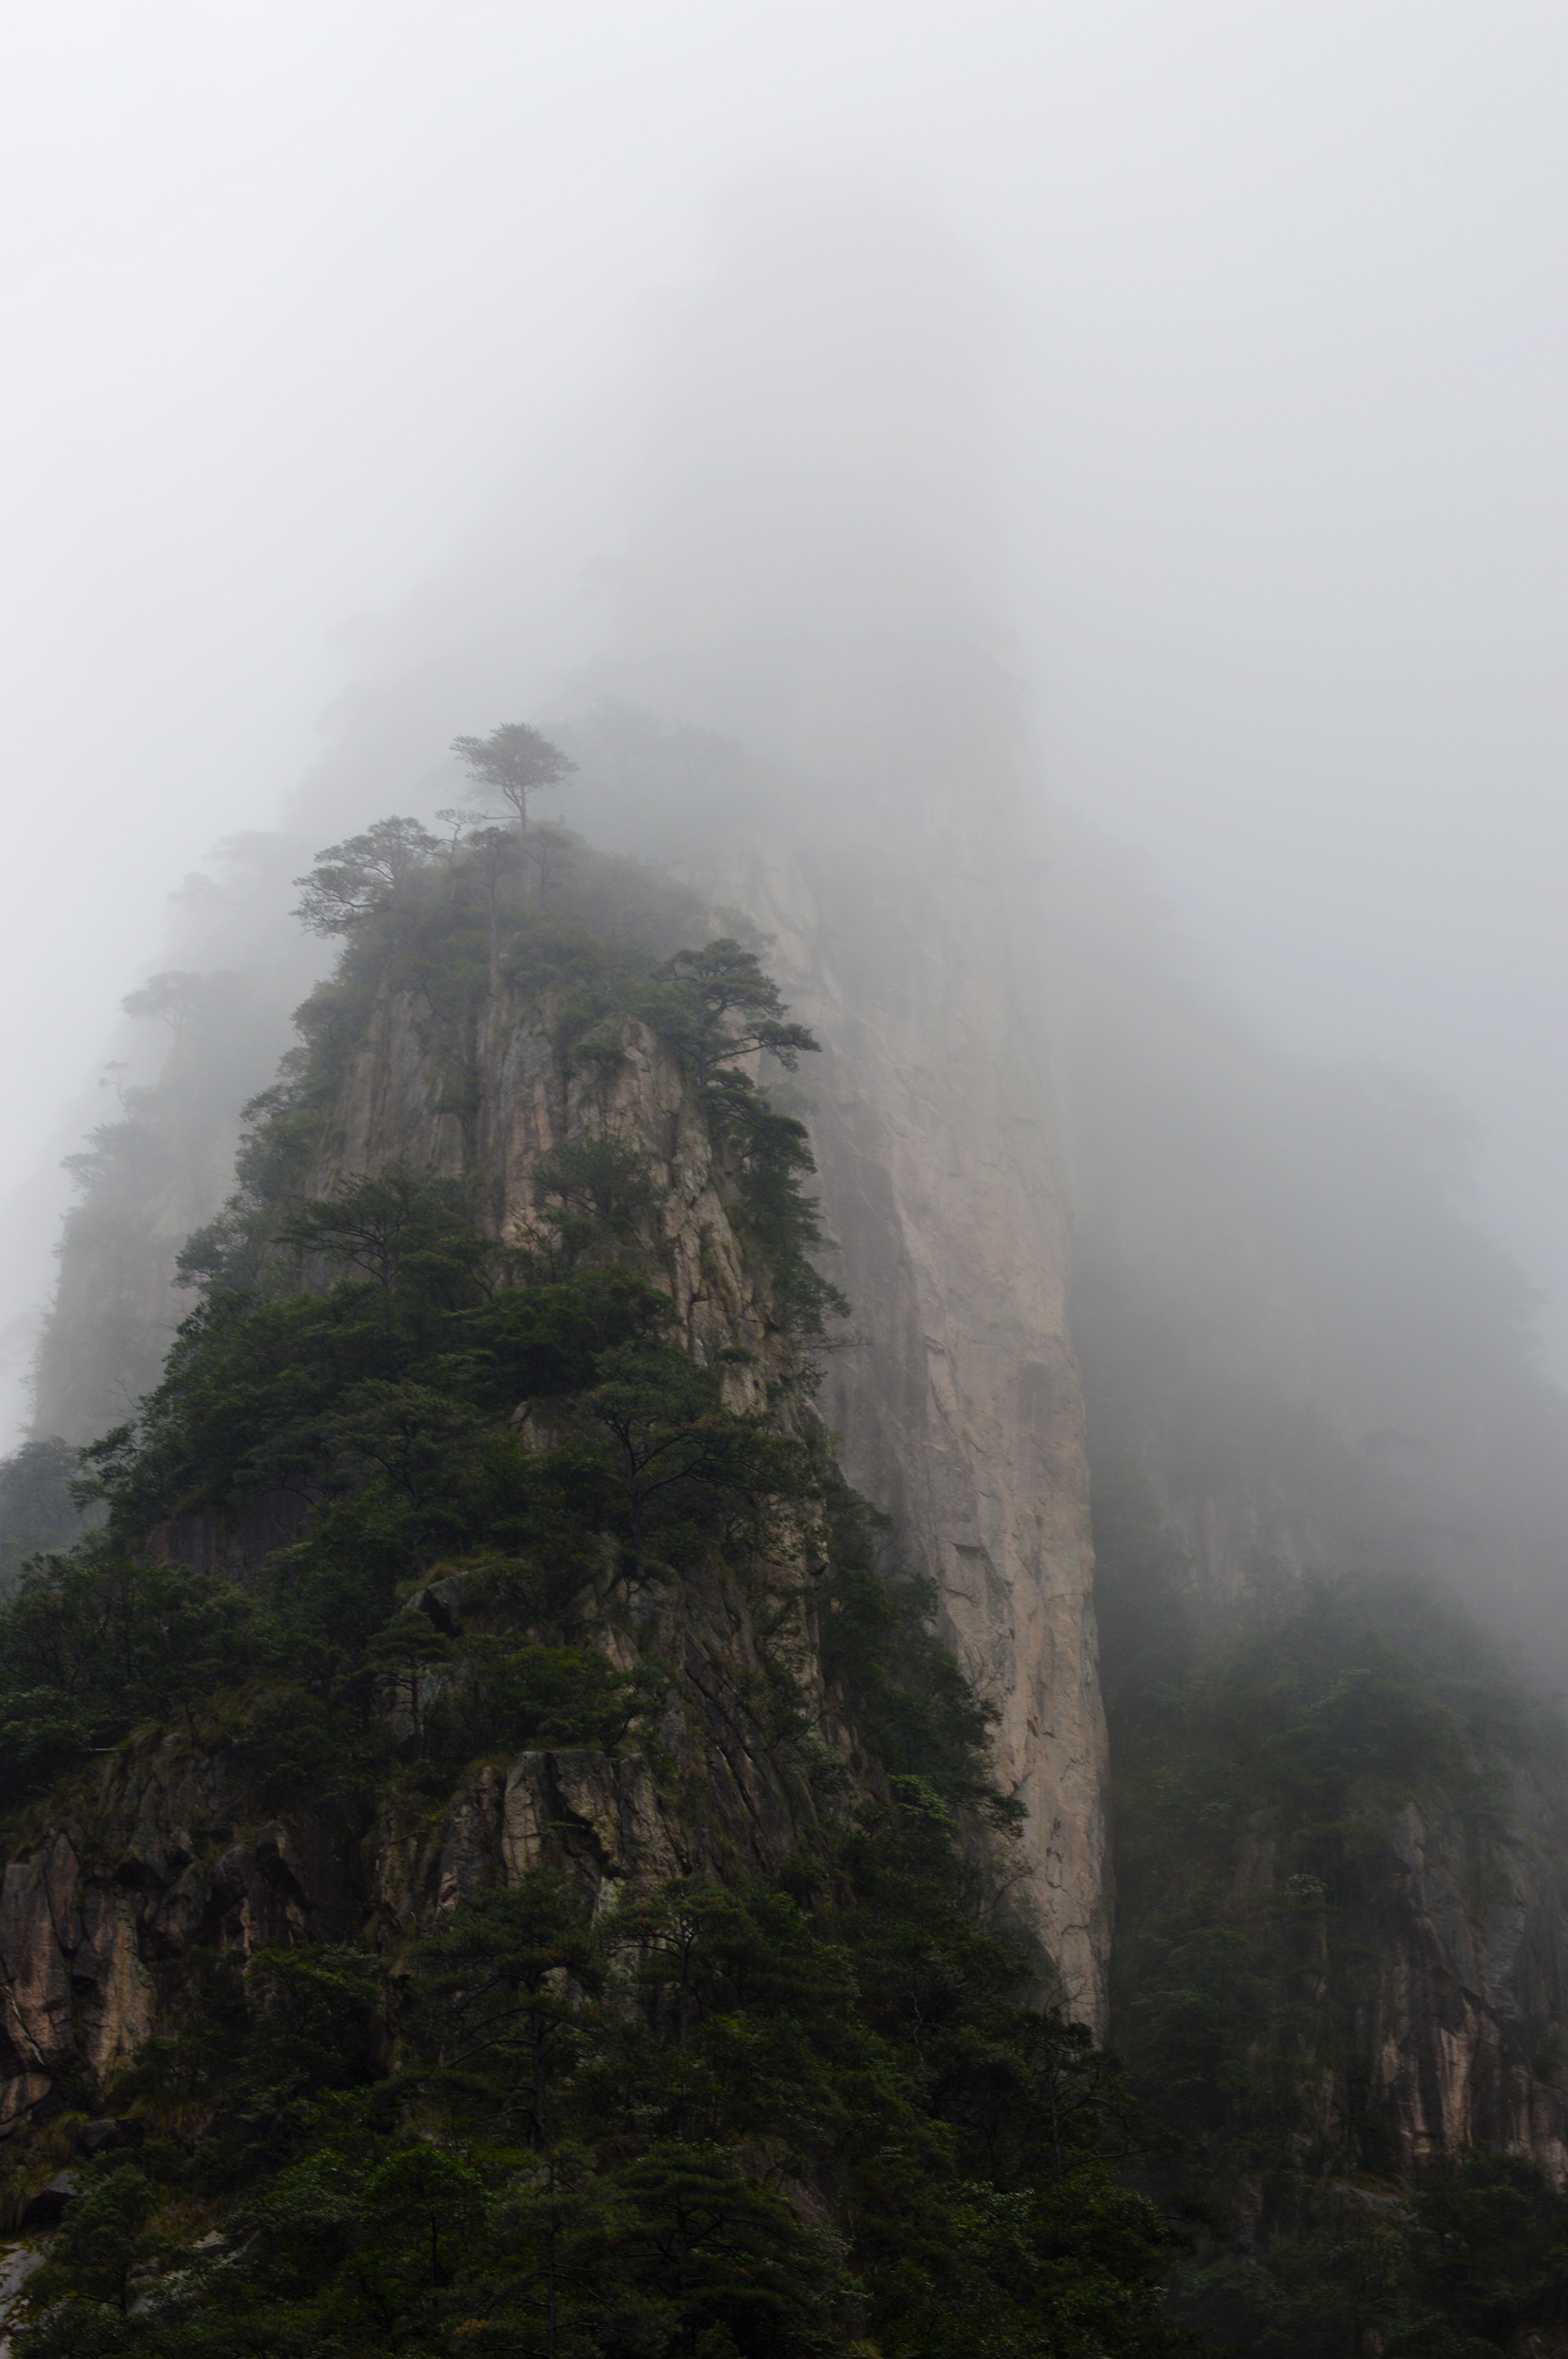
landscape, nature, forest, rock, mountain, winter, fog, mist, morning, hill, mountain range, weather, haze, ridge, summit, mountains, huangshan, early in the morning, landform, foggy road, geographical feature, atmospheric phenomenon, mountainous landforms, a surname mist